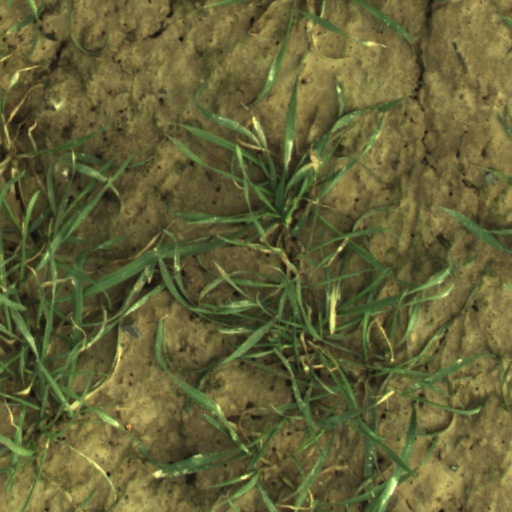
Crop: wheat